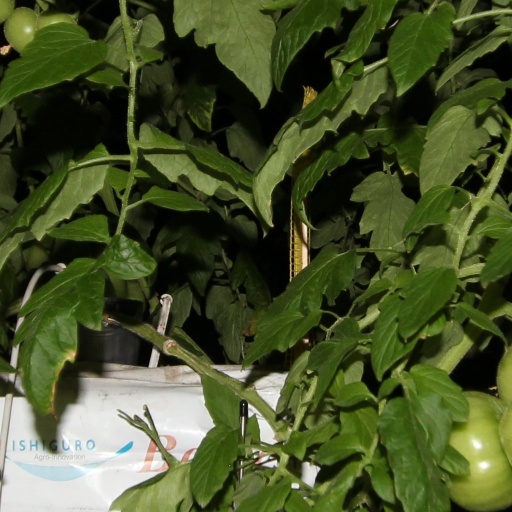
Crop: tomato